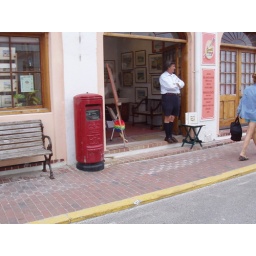
St George: Shopkeeper watches while standing by an old red English postbox